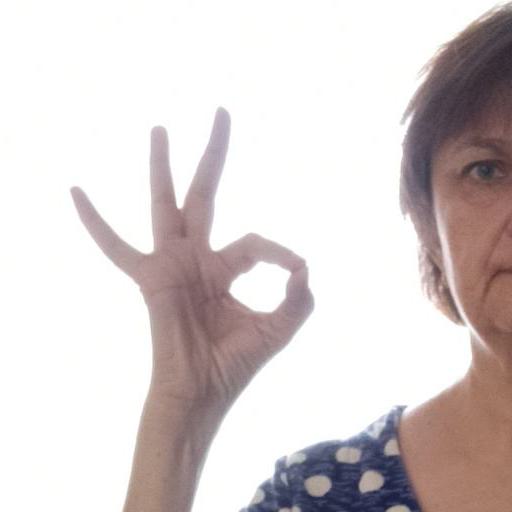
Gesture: ok